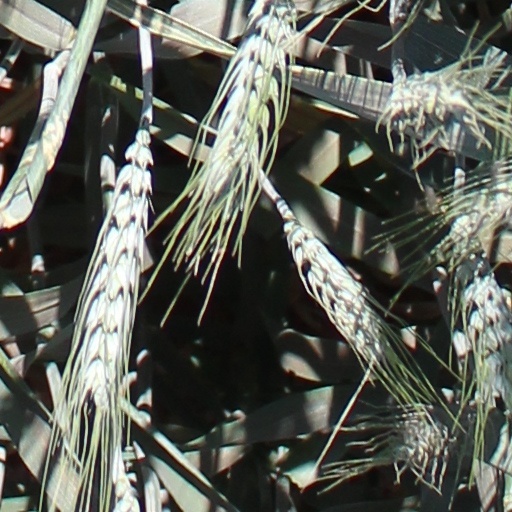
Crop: wheat